Bernardo Javier González Riga

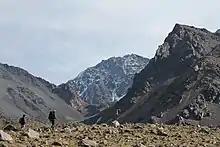
Cordon del Plata Natural Park, Mendoza Province, Argentina

He discovered one of the first sauropod dinosaur of Mendoza, and named it "Mendozasaurus neguyelap", along with other new species of dinosaurs, turtles, fishes and flying reptiles. His studies highlight the analysis of past environments and its ecosystems. He have found dinosaurs in Argentina, Chile, Brazil, and the United States. He has excavated and named, together with other paleontologists, nine new species of dinosaurs: Mendozasaurus, Malarguesaurus, Quetecsaurus, Notocolossus, Rinconsaurus, Muyelensaurus, Ligabuesaurus, Lapampasaurus, Futalongnkosaurus, and two new species of extinct turtles: Linderochelys and Mendozachelys. He has also discovered the first site of fossil tracks of Mendoza, which is one of the largest of South America by the end of Cretaceous. The tracks were named Titanopodus and were made by giant herbivorous sauropod dinosaurs. They give us information about biological aspects related to locomotion and the gregarious habits of these huge vertebrates; this enable us to understand the environment of the past regarding climate and environment crises, and the strategies of survival of the last giant dinosaurs.